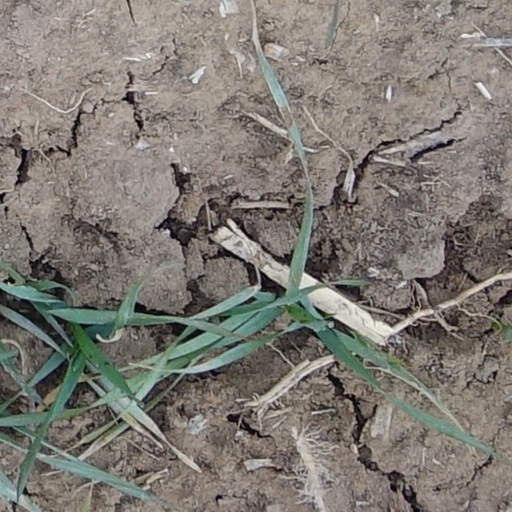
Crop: wheat